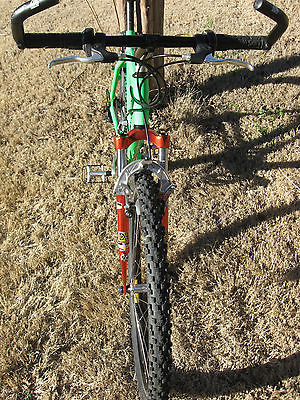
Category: bicycle